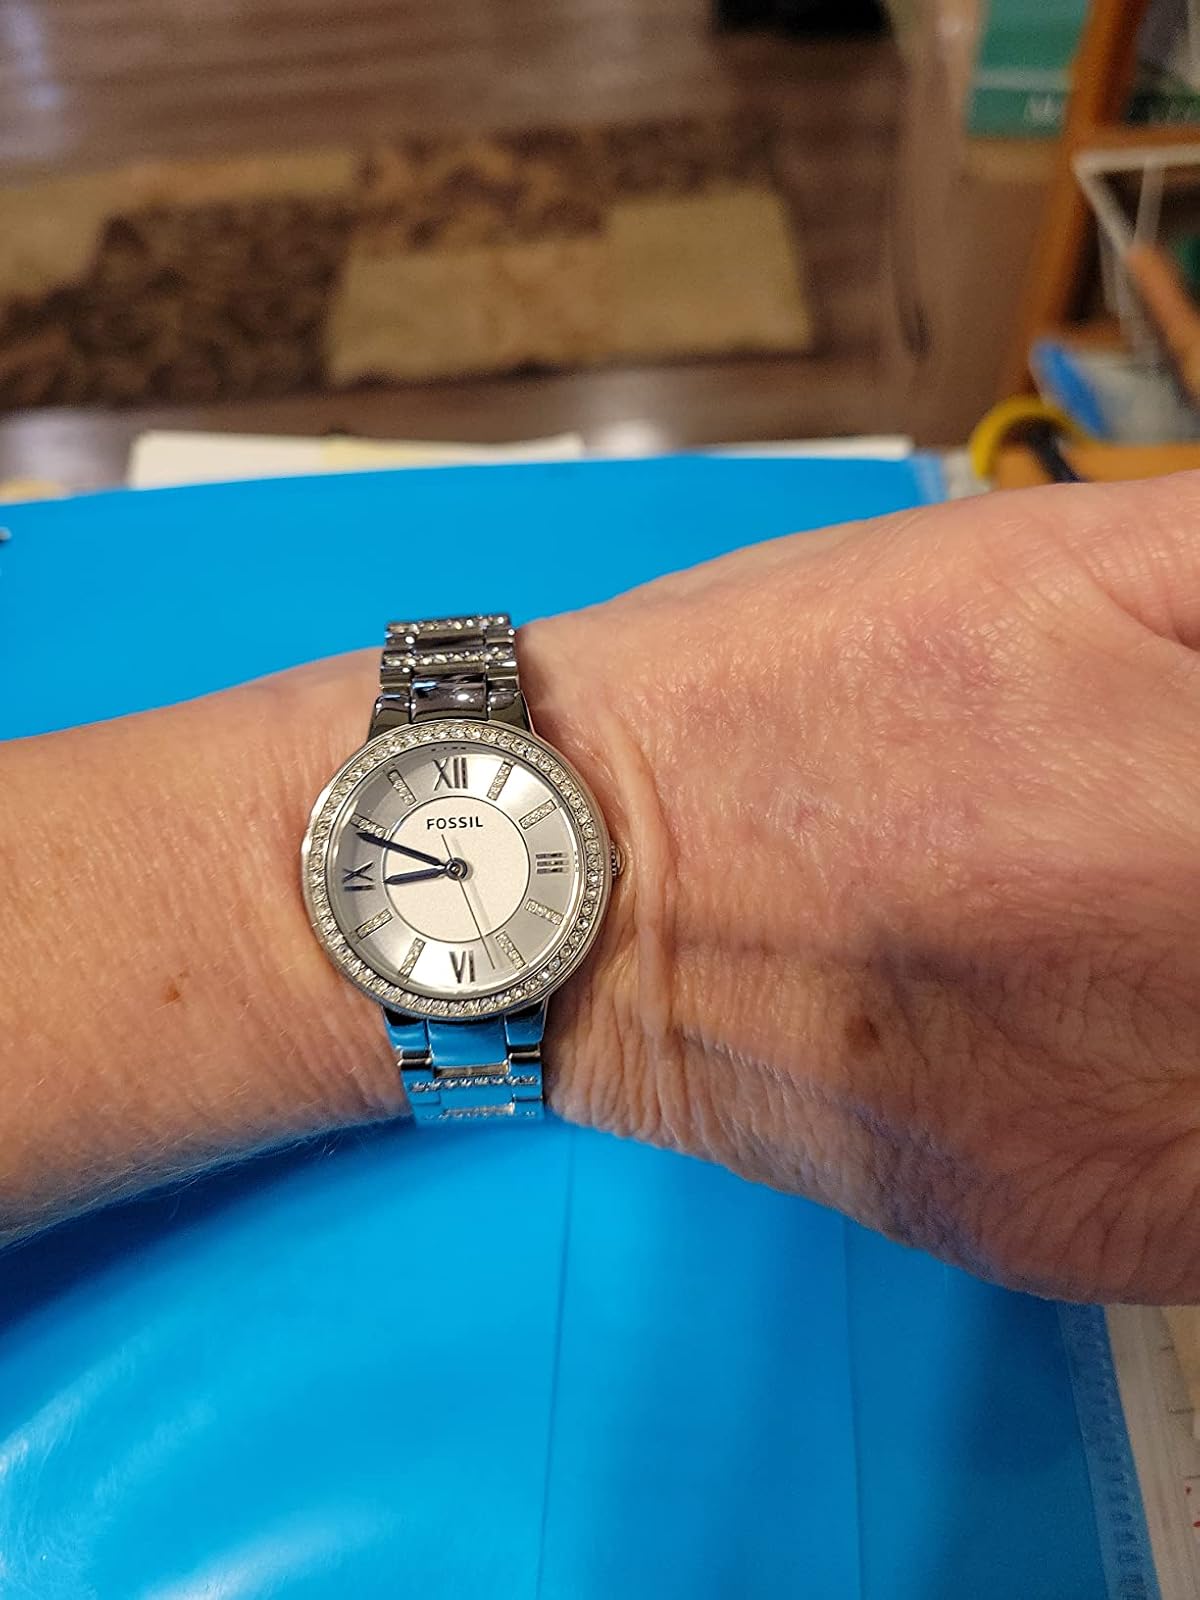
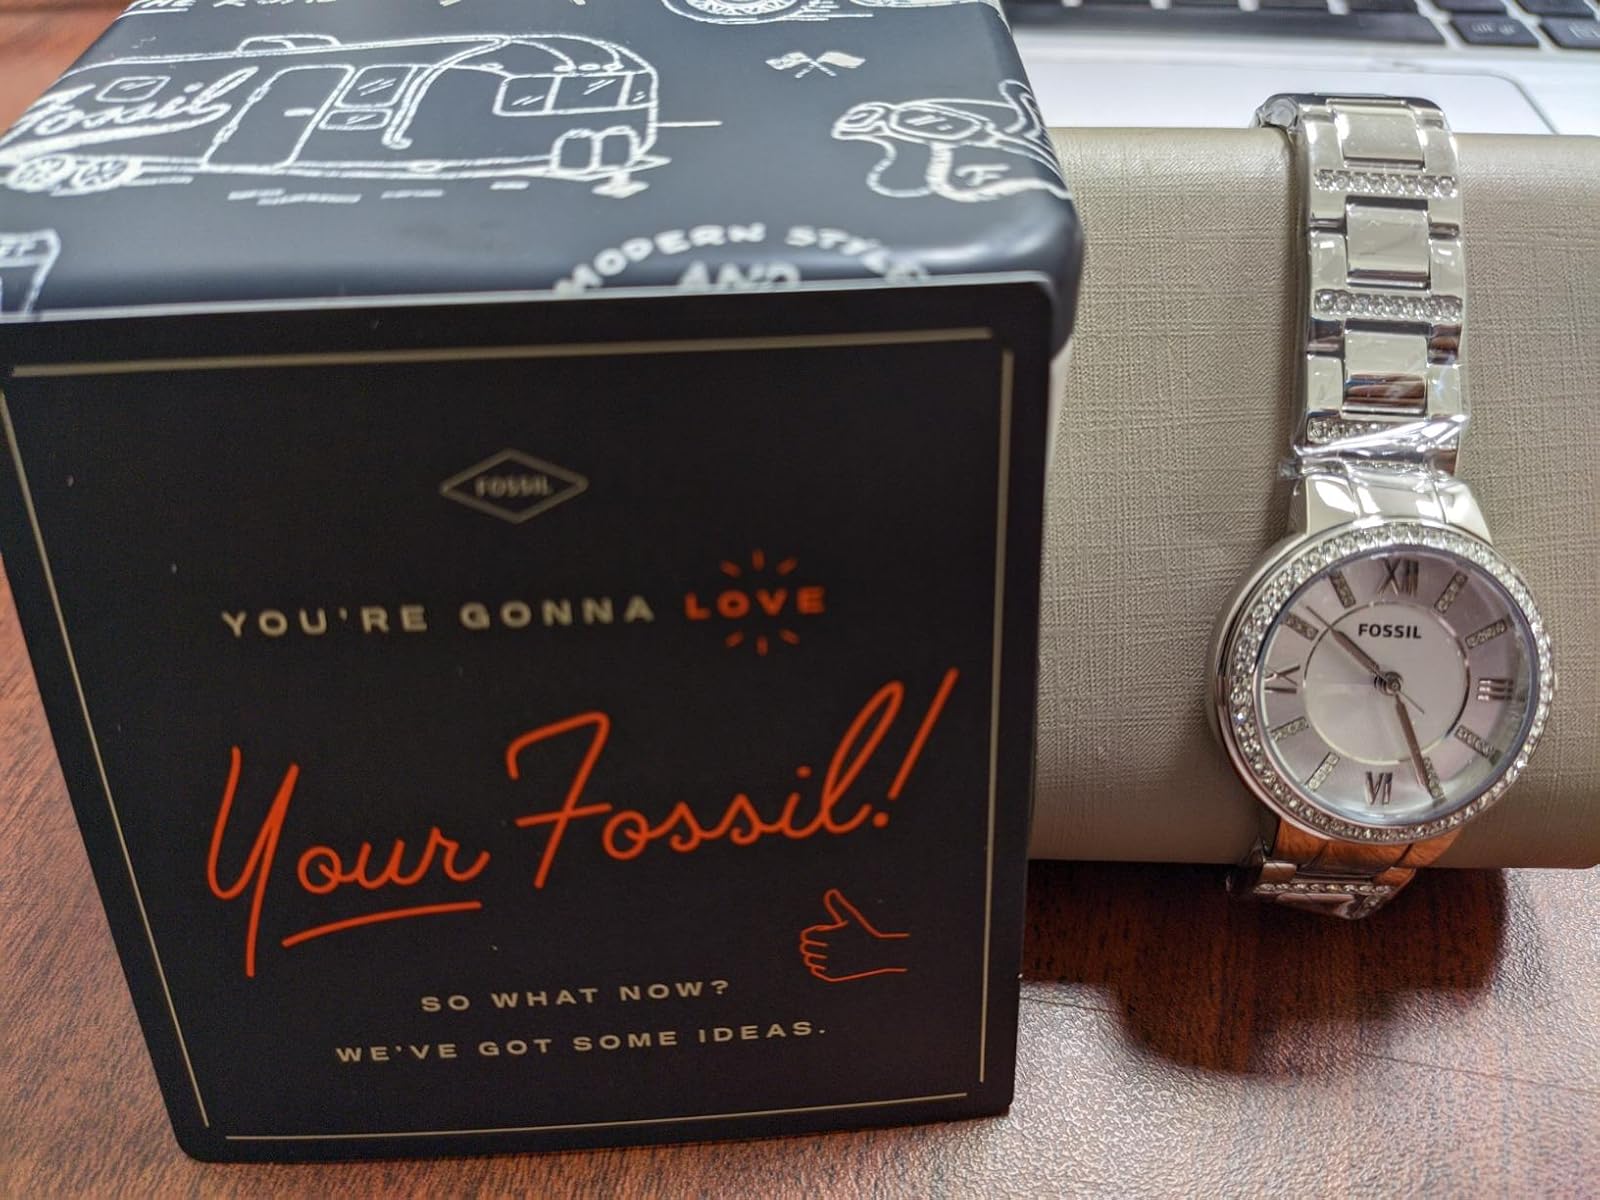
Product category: accessories_watch
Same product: yes